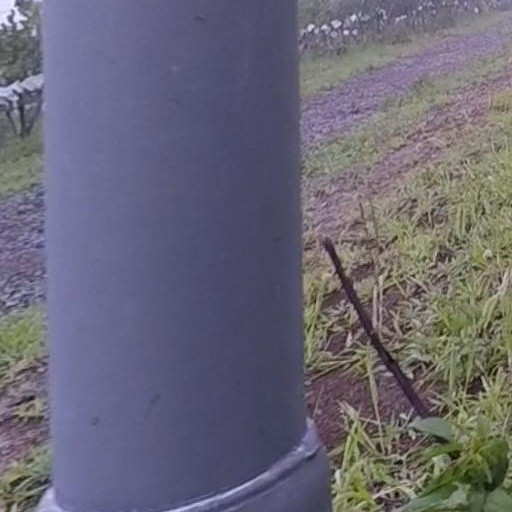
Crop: grape